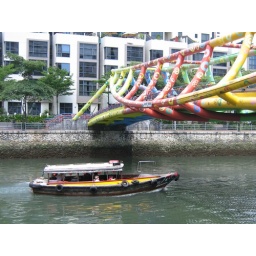
a bumper boat under the Alkaff bridge